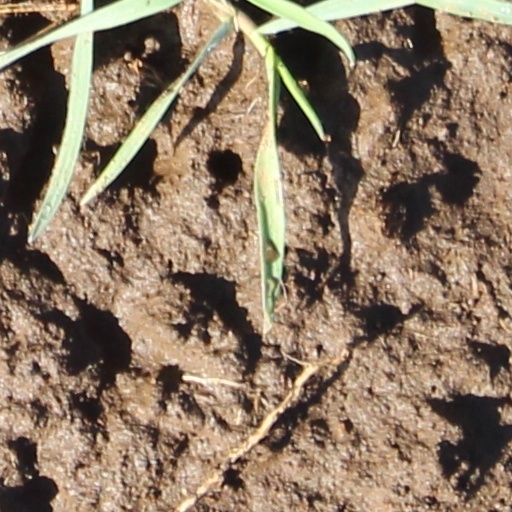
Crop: wheat